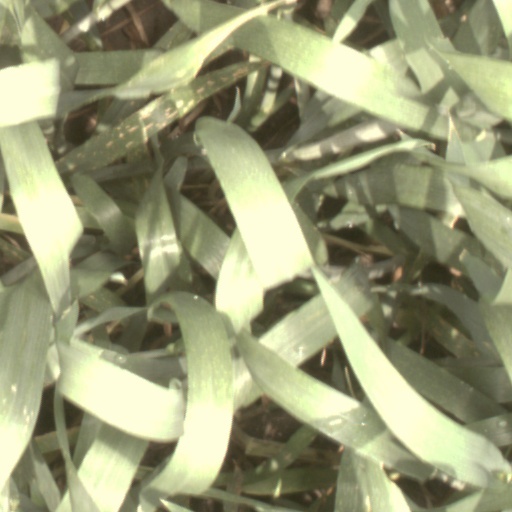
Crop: wheat